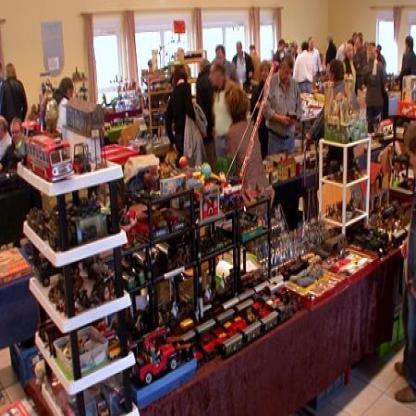
Scene: Indoor